Salem Hospital (Massachusetts)

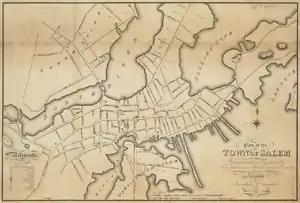
Salem – 1820

Salem Hospital is a 248-bed community teaching hospital that provides adult and pediatric services. The NSMC Heart Center has fully integrated cardiac services including angioplasty and advanced cardiac surgery. NSMC surgical services include minimally invasive procedures. NSMC's full pediatric services are located on the Salem campus as well.